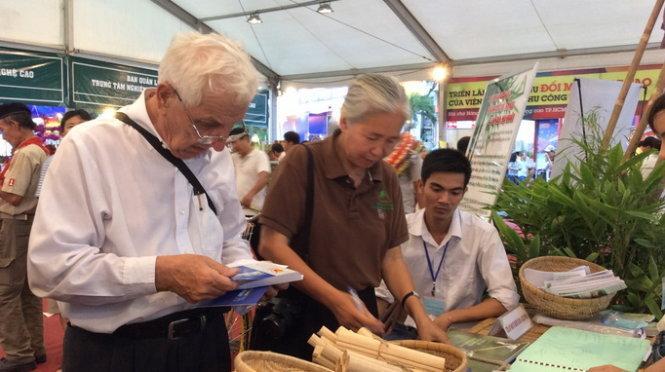
người đàn bà mặc áo nâu đứng ở phía tay trái của người đàn ông tóc bạc mặc áo sơ mi